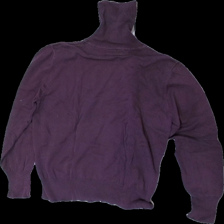
View: front
Type: Top
Category: Ladies
Brand: Not in the list
Brand text on label: Westerlind
Colors: Purple
Material: 100% cotton
Cut: Regular, Turtle neck
Size: S
Season: All
Stains: Minor
Price range: 50-100
Recommended usage: Recycle